Justin Krueger

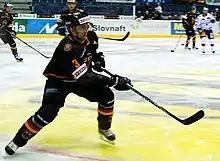
Krueger with the German national team.

In 2004, Justin recorded 17 points (five goals, 12 assists) in 38 games for HC Davos in the Swiss Junior League. Krueger moved after one year from Davos to North America and signed with the Penticton Vees of the BCHL. After this season he was named the Best Conditioned Athlete by the Penticton Vees and was drafted in the seventh round, 213th overall, by the Carolina Hurricanes in the 2006 NHL Entry Draft, being the last overall pick. He was then recruited to play collegiate hockey, joining the Cornell Big Red as a freshman in 2006. In his final season at Cornell (2009–10), Krueger was named ECAC Hockey Defensive Defenseman of the Year.